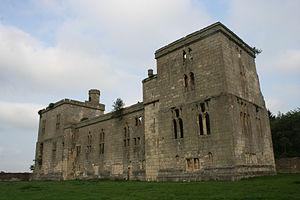
Le château de Wressle est un palais-forteresse en ruine situé dans le Yorkshire de l'Est en Angleterre, construit pour Thomas Percy dans les années 1390. Il s'agit d'une propriété privée inaccessible au public. Le château de Wressle était initialement composé de quatre bâtiments construits autour d'une cour centrale. il y avait une tour à chaque coin et l'accès à l'ensemble se faisait par une guérite située dans le mur est, face au village.